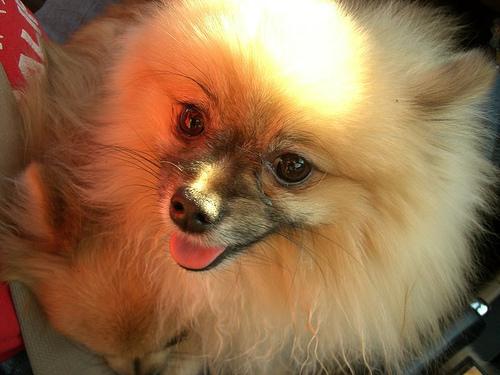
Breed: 1936-n000005-Pomeranian